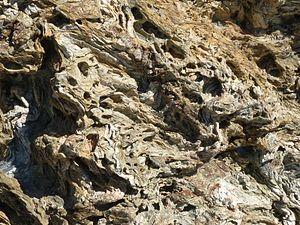
Roche mi-calcaire, mi-volcanique, plage de Banyuls, Pyrénées-Orientales, France
Banyuls-sur-Mer est une commune française, située dans le département des Pyrénées-Orientales en région Occitanie et dans l'arrondissement de Céret. Deuxième station balnéaire la plus méridionale de France métropolitaine, Banyuls-sur-Mer est fréquentée en toutes saisons. Elle groupe autour de sa baie la vieille ville, le port, une plage et une jetée prenant appui sur un îlot rocheux : l'île Grosse où se trouve le monument aux morts de 1914-1918, œuvre du sculpteur Aristide Maillol. Ses habitants sont appelés les Banyulencs et les Banyulencques. La ville donne son nom à la région viticole du banyuls.